Schools of Buddhism

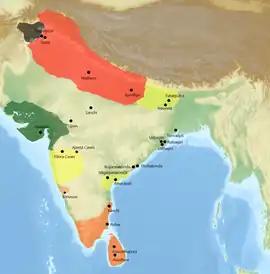
Map of the major geographical centers of major Buddhist schools in South Asia, at around the time of Xuanzang's visit in the seventh century. * Red: non-Pudgalavāda Sarvāstivāda school * Orange: non-Dharmaguptaka Vibhajyavāda schools * Yellow: Mahāsāṃghika * Green: Pudgalavāda (Green) * Gray: Dharmaguptaka Note the red and grey schools already gave some original ideas of Mahayana Buddhism and the Sri Lankan section (see Tamrashatiya) of the orange school is the origin of modern Theravada Buddhism.

The schools of Buddhism are the various institutional and doctrinal divisions of Buddhism, which have often been based on historical sectarianism and the differing teachings and interpretations of specific Buddhist texts. The branching of Buddhism into separate schools has been occurring from ancient times up to the present. The classification and nature of the various doctrinal, philosophical or cultural facets of the schools of Buddhism is vague and has been interpreted in many different ways, often due to the sheer number (perhaps thousands) of different sects, sub-sects, movements, etc. that have made up or currently make up the whole of the Buddhist tradition. The sectarian and conceptual divisions of Buddhist thought are part of the modern framework of Buddhist studies, as well as comparative religion in Asia. Some factors in Buddhist doctrine appear to be consistent across different schools, such as the afterlife, while others vary considerably.